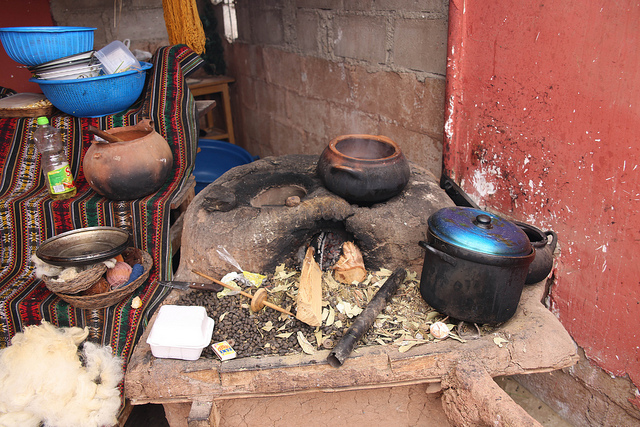
user: Given an image and a question. Answer the question in a short answer. Question: What material are the walls made of? Short Answer:
assistant: cement